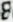
Number: 8